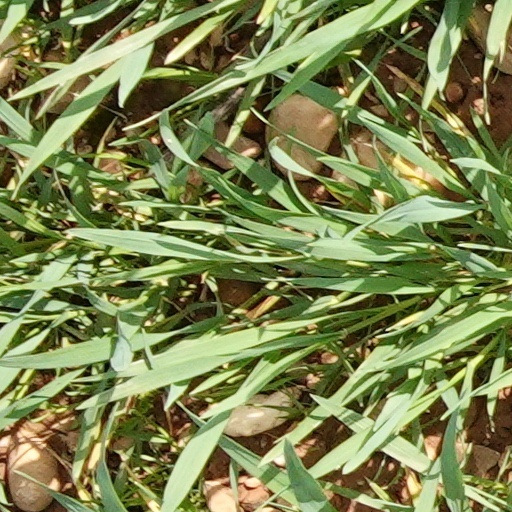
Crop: wheat